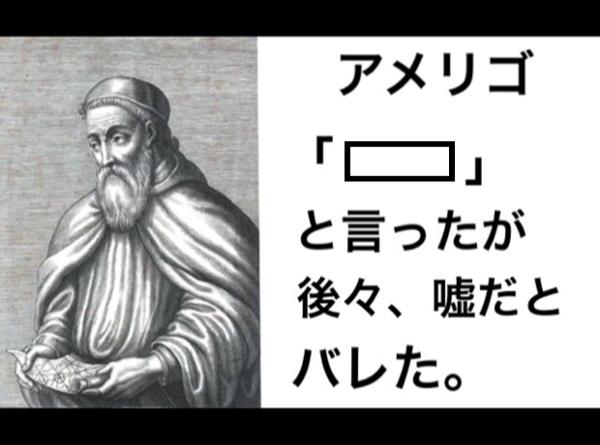
回答: STAP細胞はあります